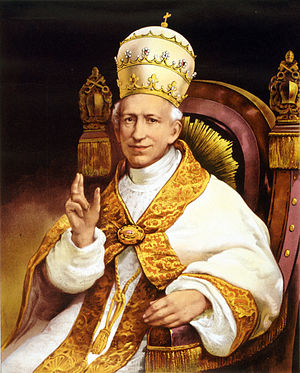
Paverækken / 2. årtusinde / 19. århundrede
Dette er en liste over paver, den romersk-katolske kirkes overhoved. Paverækken strækker sig tilbage til apostlen Peter.